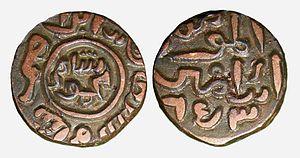
Le sultanat de Jaunpur était un royaume indépendant de l'Inde du Nord entre 1394 et 1479, dont les dirigeants régnaient depuis Jaunpur, dans l'état actuel de l'Uttar Pradesh. Le sultanat de Jaunpur était dirigé par la dynastie des Sharqi. Le Khwajah-i-Jahan Malik Sarwar, le premier souverain de la dynastie, était un wazir du sultan Nasiruddin Muhammad Shah IV Tughluq. En 1394, il s'établit en tant que souverain indépendant de Jaunpur et étendit son autorité sur Awadh et une grande partie du Gange - Yamuna doab. La dynastie fondée par lui a été nommée ainsi en raison de son titre Malik-us-Sharq. Le dirigeant le plus acclamé de cette dynastie était Ibrahim Shah.